Joseph O'Sullivan

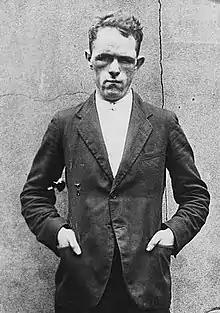
O'Sullivan before his execution in 1922

Joseph O'Sullivan (25 January 1897 – 10 August 1922), along with fellow Irish Republican Army (IRA) (London Battalion) volunteer Reginald Dunne, shot dead Field Marshal Sir Henry Wilson outside Wilson's home at 36 Eaton Place, Belgravia, London on 22 June 1922. Many Irish Republicans believed that this killing precipitated the start of the Irish Civil War (28 June 1922 – 24 May 1923). Convicted by a jury, he was sentenced to death by Mr Justice Shearman. Irish leader Éamon de Valera made a statement on the possible reason for the killing of Wilson: "I do not know who they were that shot Sir Henry Wilson, or why they shot him...I know that life has been made a hell for the Nationalist minority in Belfast and its neighborhood for the past couple of years". (See: The Troubles in Ulster (1920–1922)).